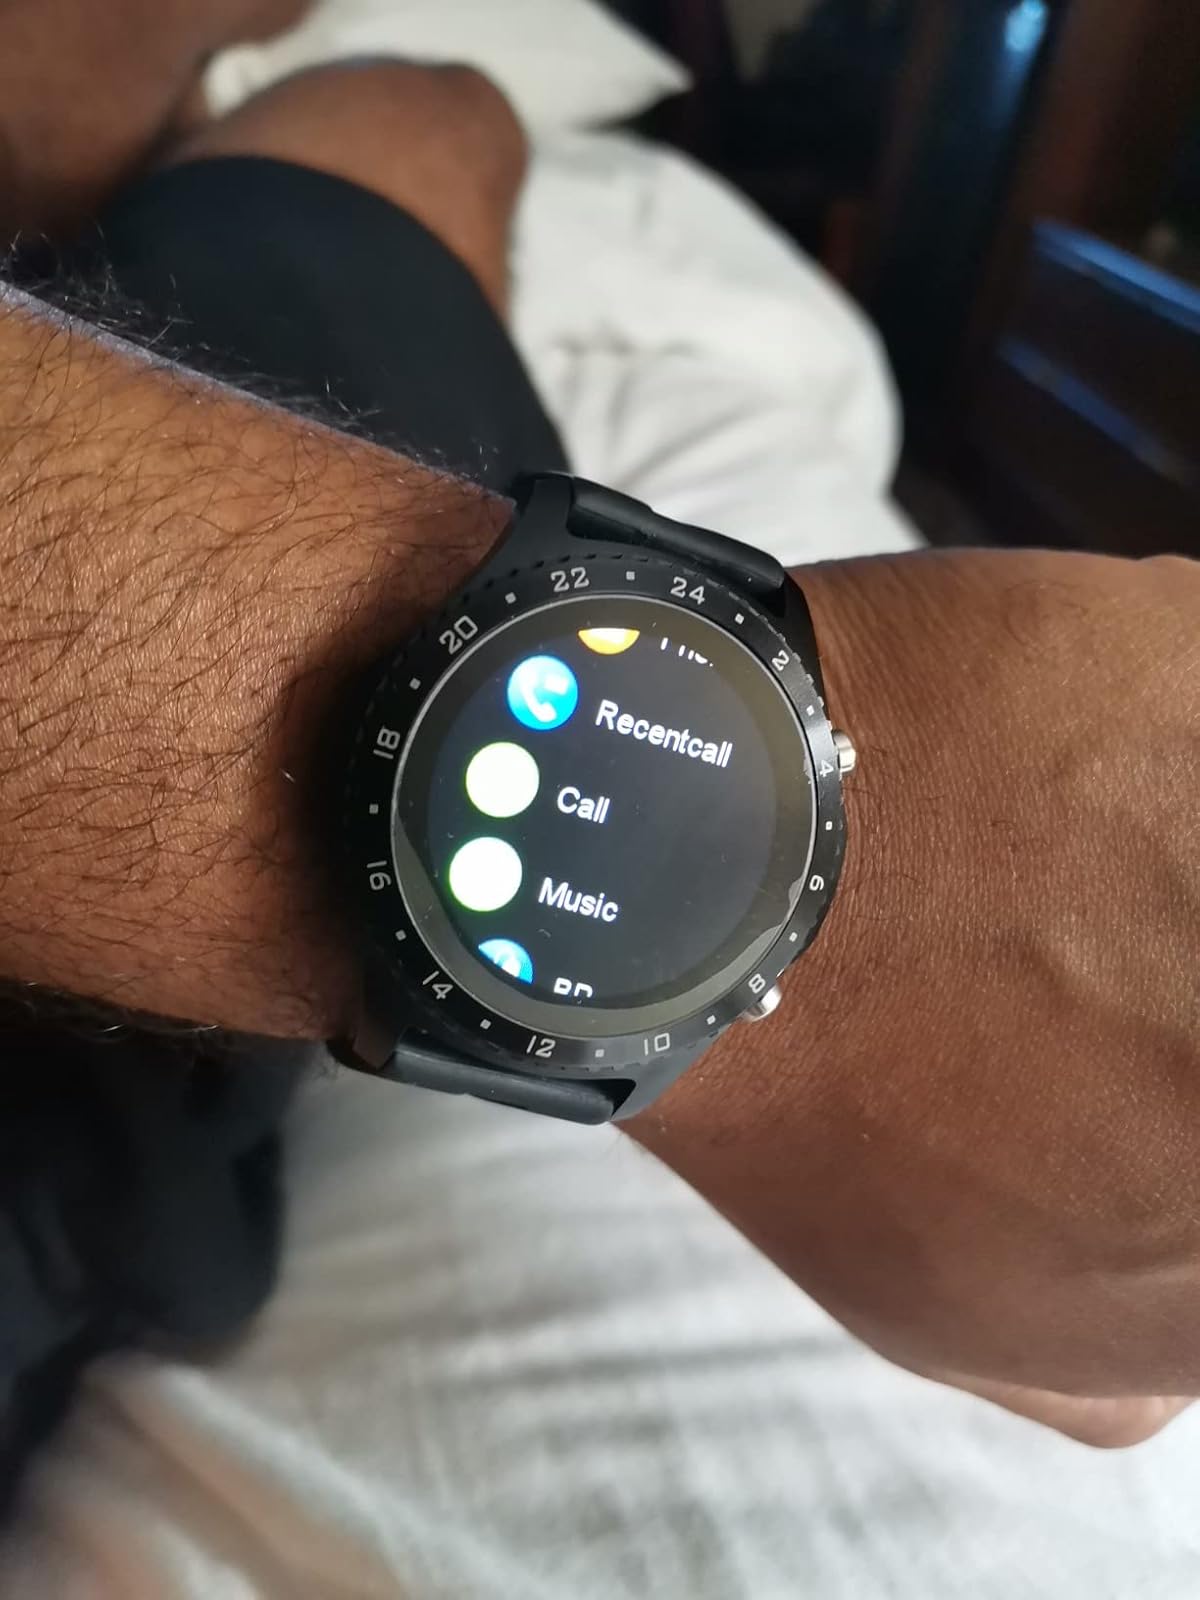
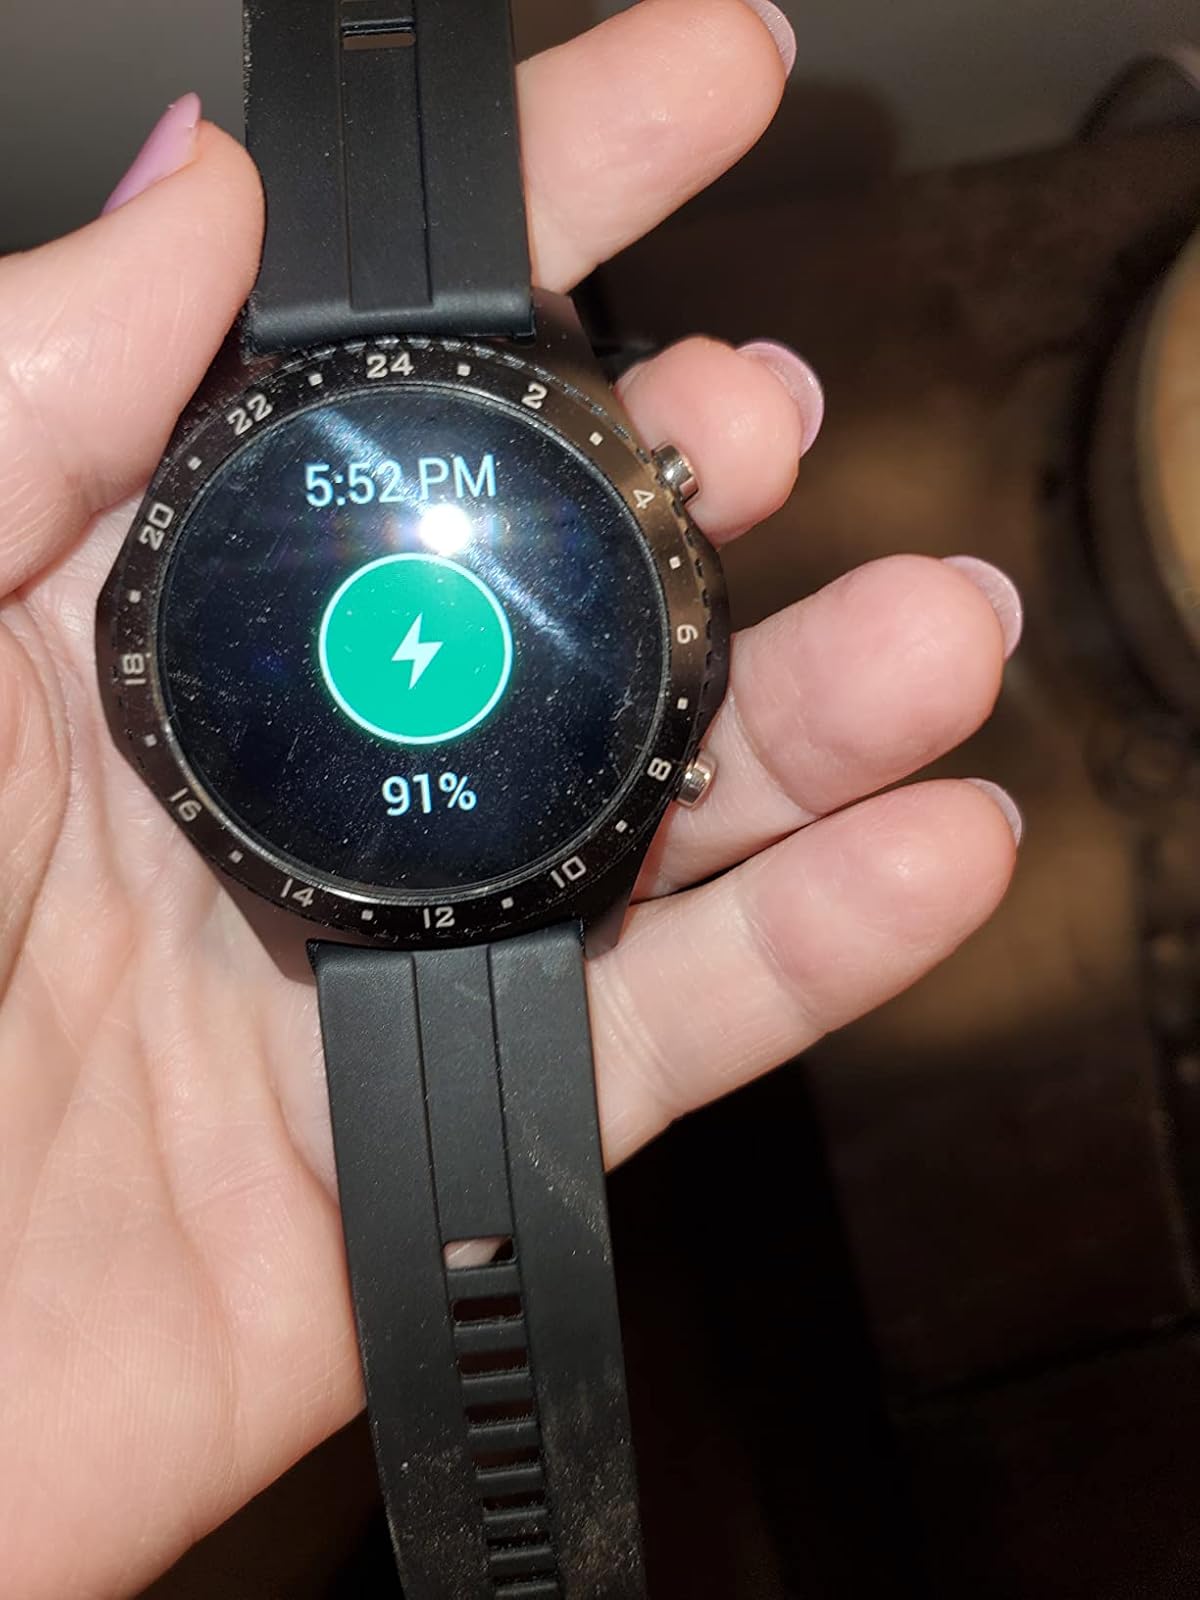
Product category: smartwatch
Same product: yes